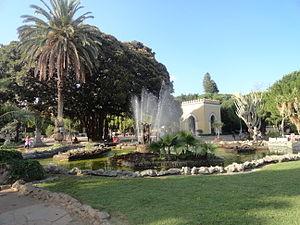
Le jardin Piersanti Mattarella, anciennement jardin anglais, est un parc public de 6 hectares à Palerme conçu en 1851 par l'architecte Giovan Battista Filippo Basile.